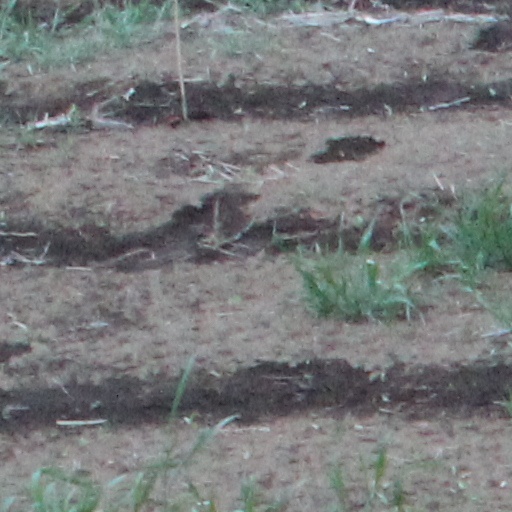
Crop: wheat